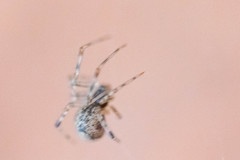
Species: Parasteatoda_tepidariorum